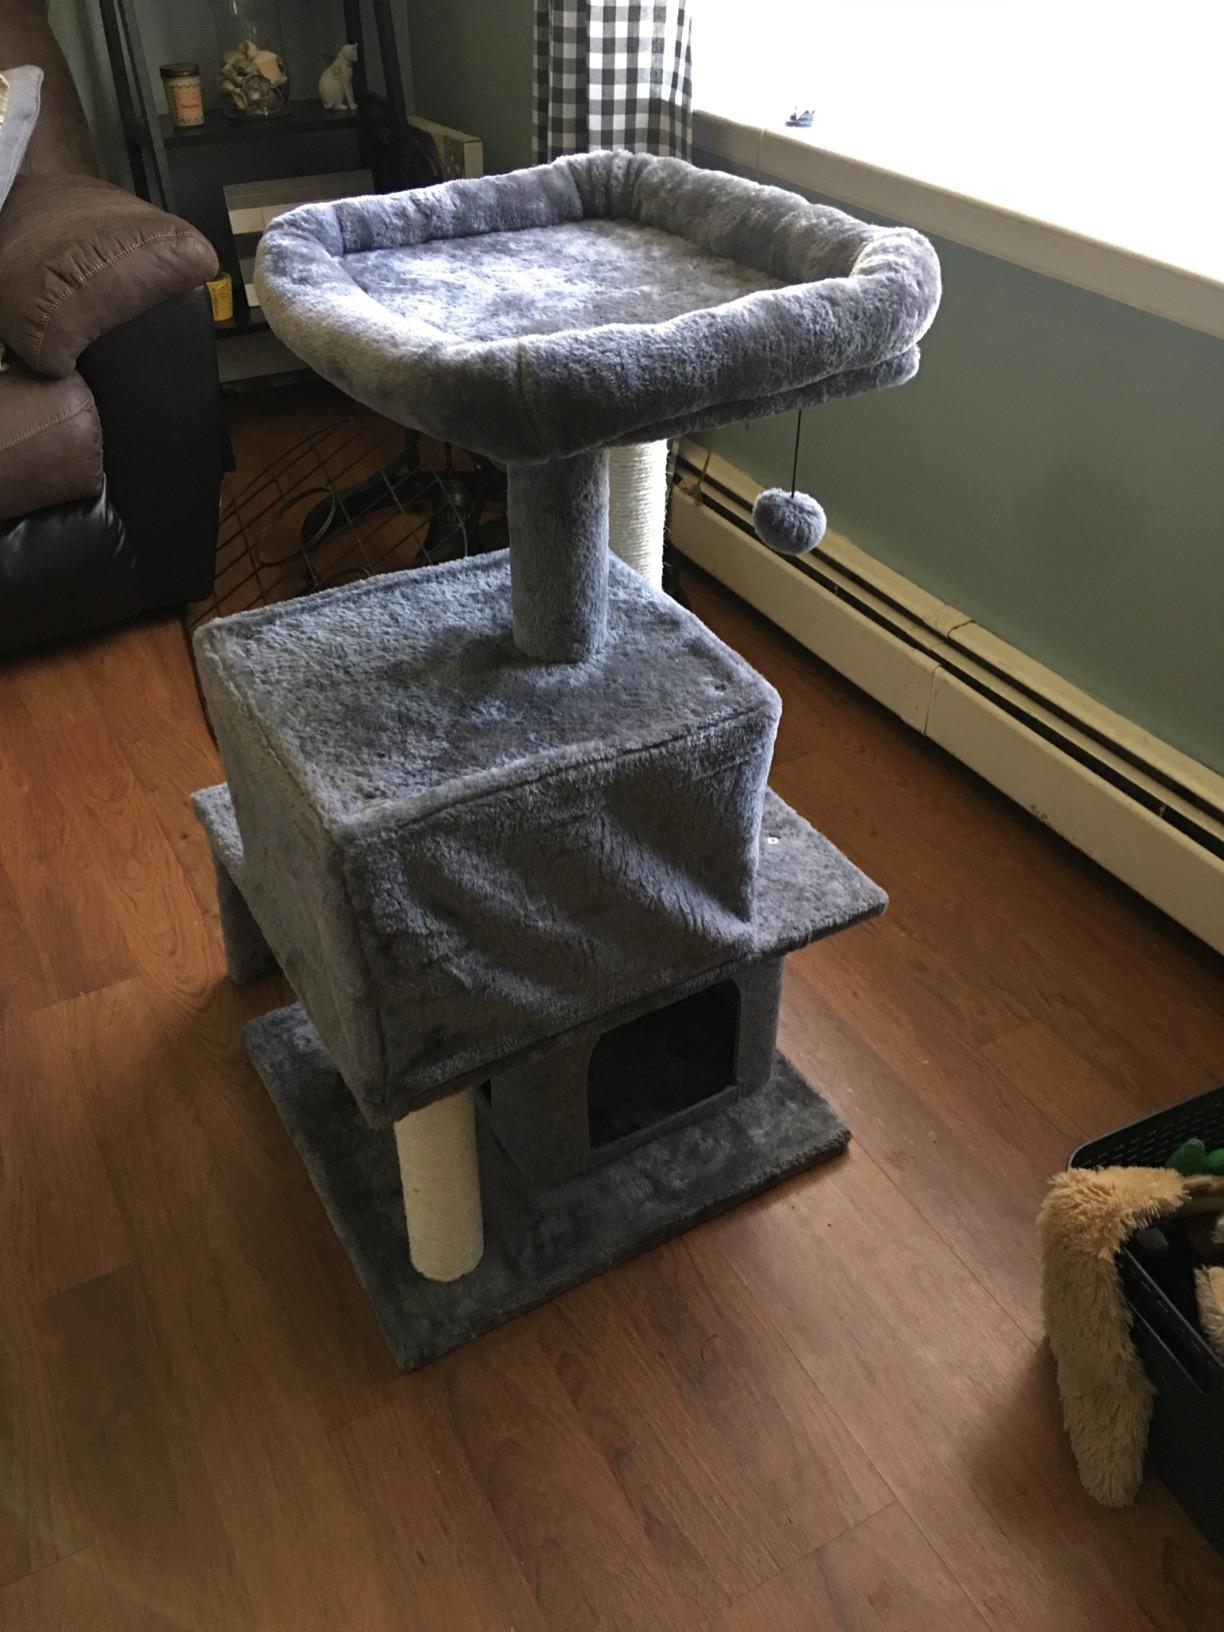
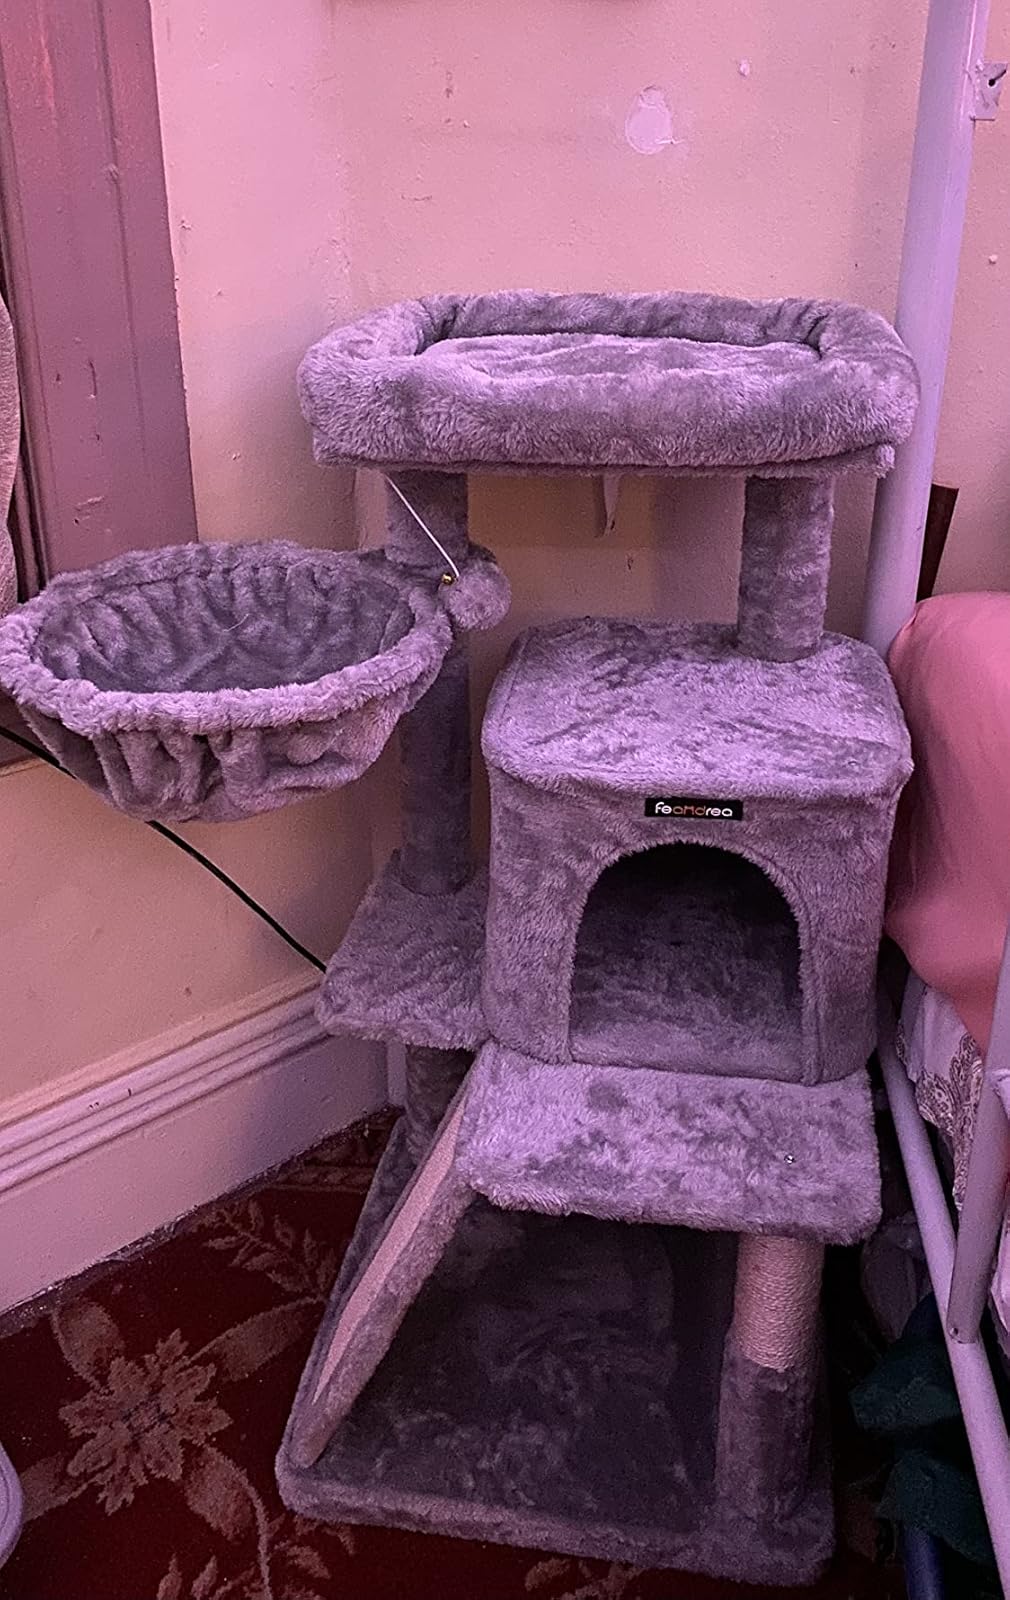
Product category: items_cat tree
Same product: no